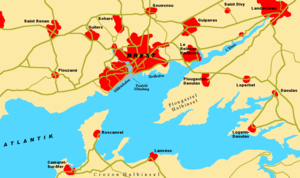
Brest /bʁɛst/ est une commune française, chef-lieu d’arrondissement du département du Finistère dans la région Bretagne. C'est un port important, deuxième port militaire en France après Toulon, situé à l'extrémité ouest de la Bretagne.